Tiger quoll

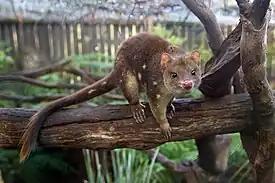

The tiger quoll is found in eastern Australia where more than of rain falls per year. Most sightings occur in elevations of at least . Historically, the quoll was present throughout southeastern Queensland, through eastern New South Wales, Victoria, southeastern South Australia, and Tasmania. European settlement has severely impacted and fragmented the quoll's mainland distribution. Tiger quolls are rare in southeastern Queensland and mainly restricted to national parks. In Victoria, quoll populations have declined by nearly 50%. The range decline was not as severe in New South Wales, but they are still rare. The quoll was probably never very numerous in South Australia, but although considered locally extinct for 130 years, one was captured in the state's south-east in 2023. In Tasmania, the tiger quoll frequents the northern and western areas where rains are seasonal. Tiger quolls were once native to Flinders Island and King Island, but are locally extinct (extirpated) since the 20th century, so are not present on Tasmanian offshore islands.